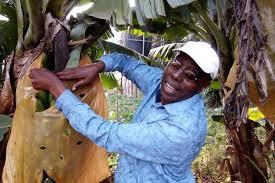
Huyu ni mkulima ambaye ako katika shamba lake la ndizi. Amewekelelea kifaa fulani ili izuie vitu kama ndege ama vidudu vingine visiile wakati ambalo ndizi imeiva.